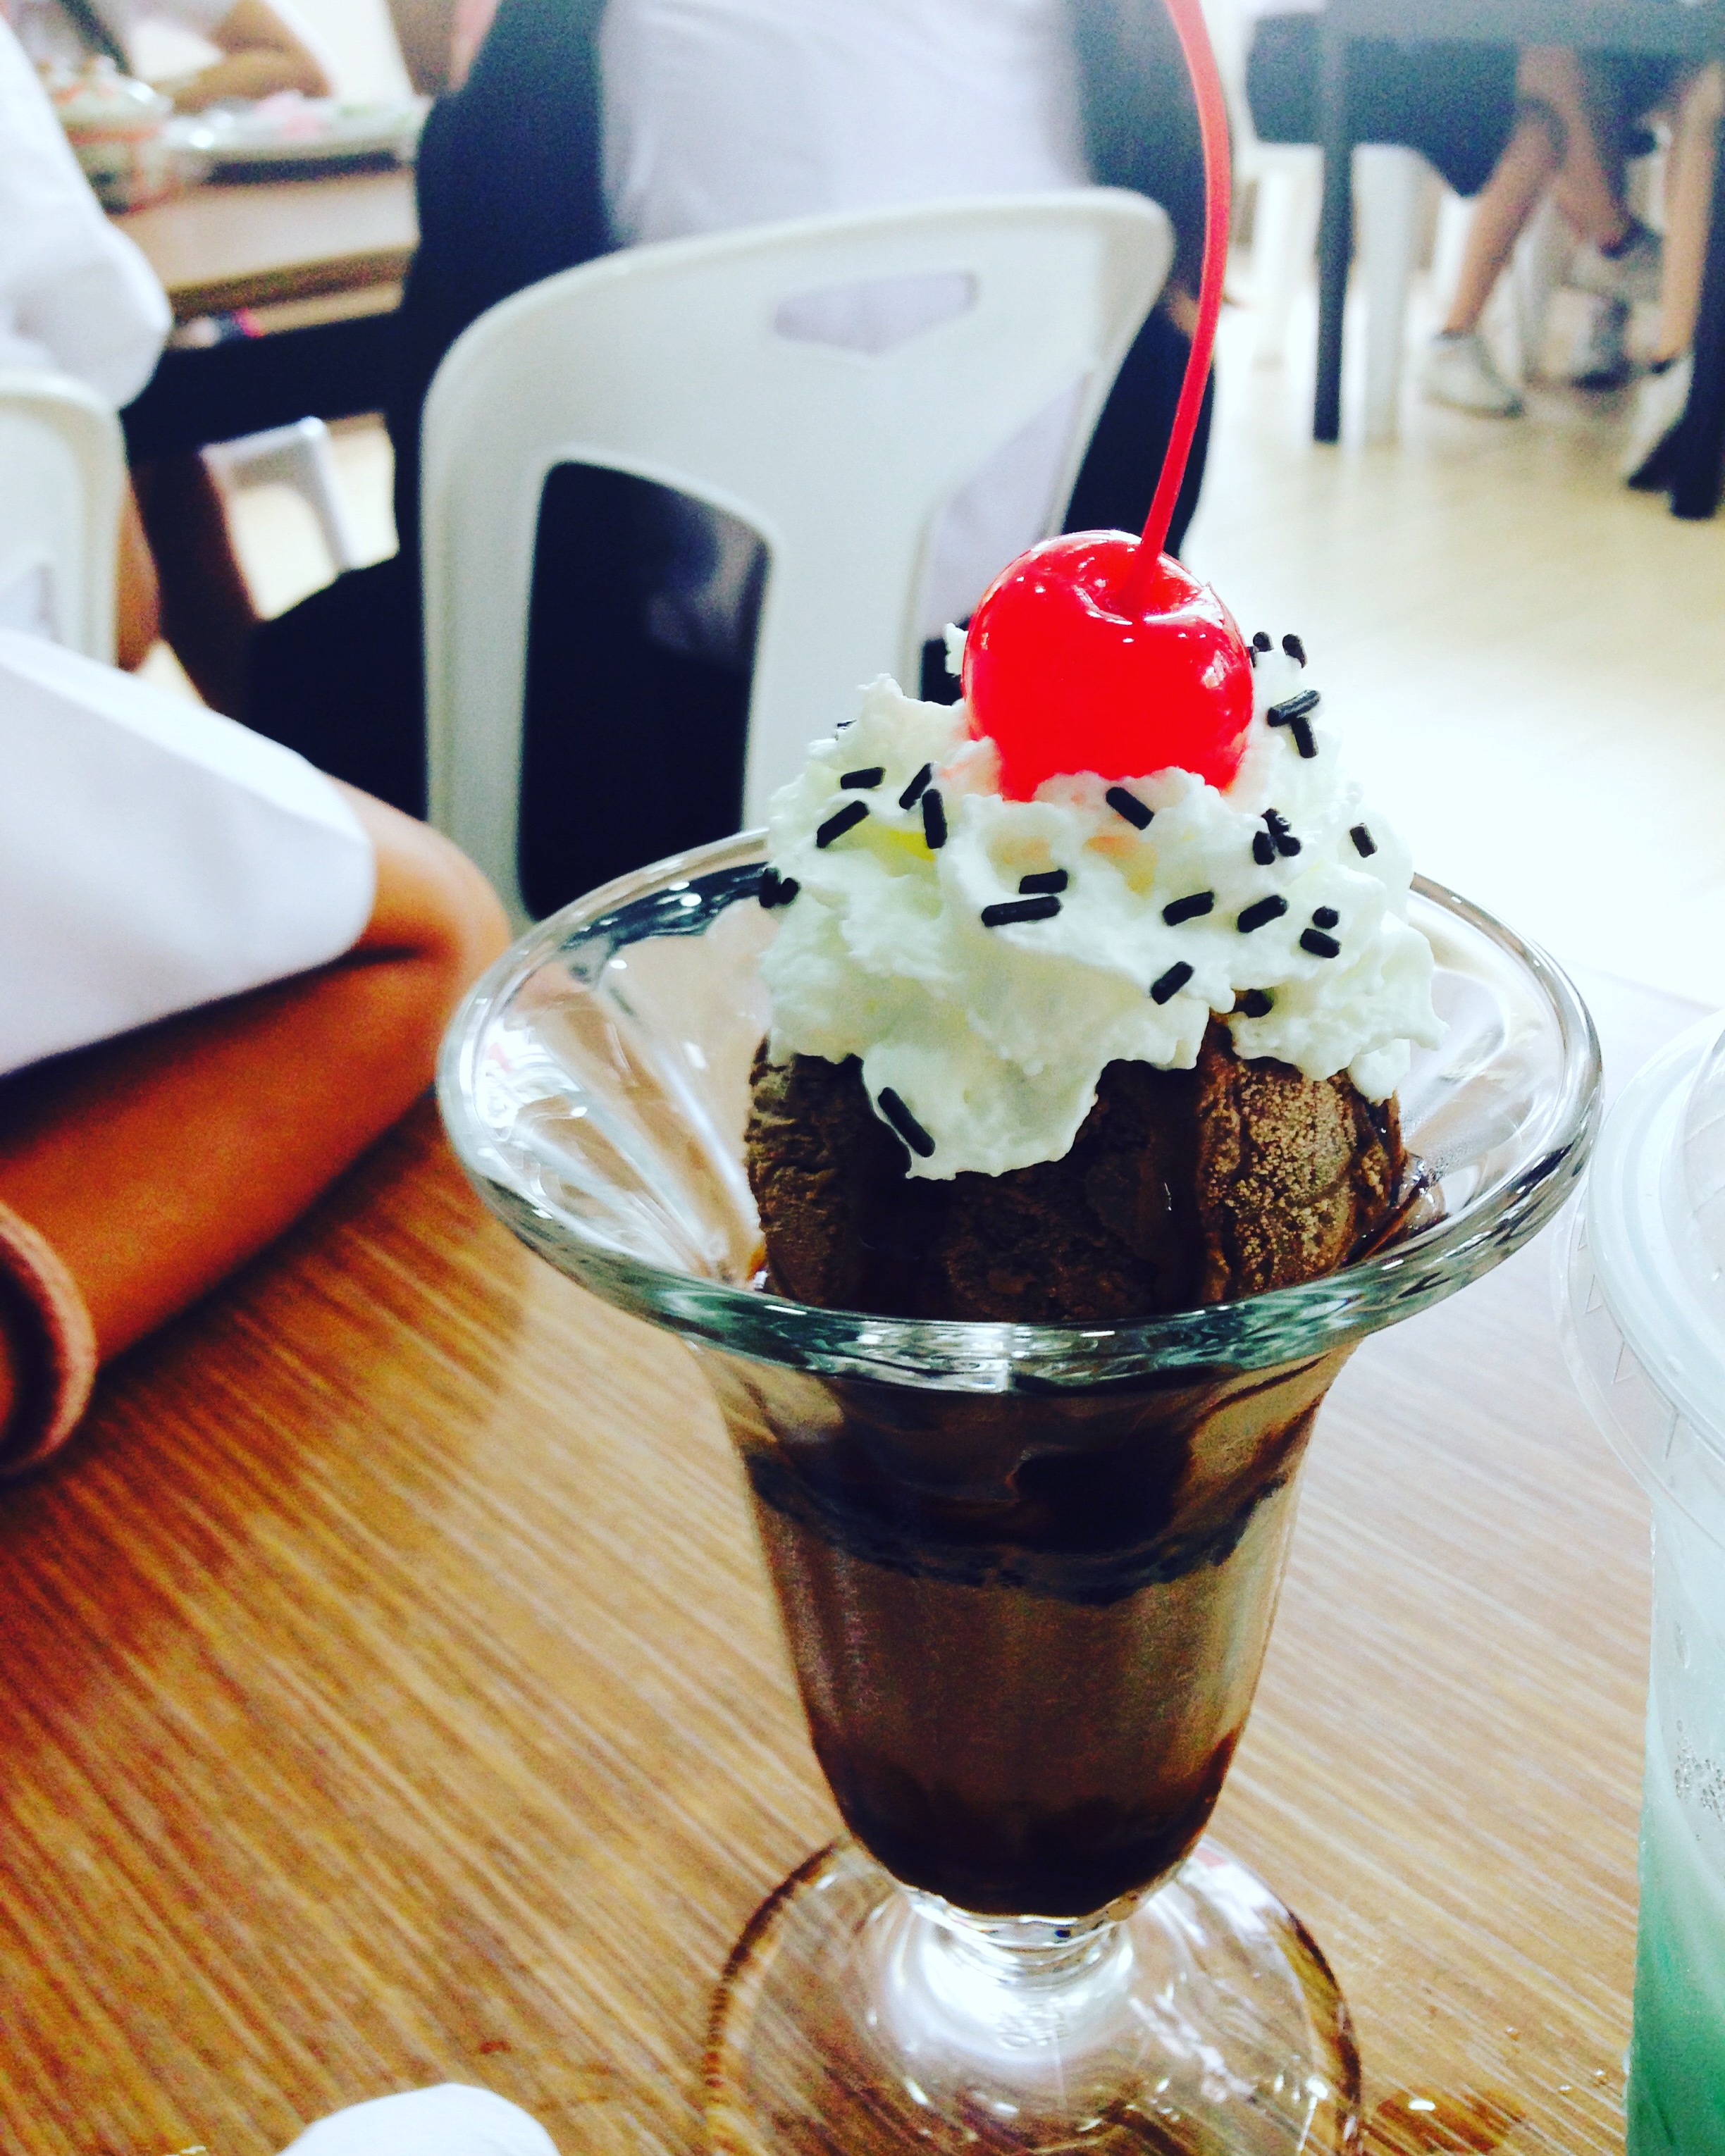
candy, dessert, sweets, confection, sweetmeat, ice cream, food, sundae, frozen dessert, whipped cream, cuisine, knickerbocker glory, cream, dish, ingredient, milkshake, gelato, drink, dondurma, dairy, sweetness, affogato, chocolate ice cream, pudding, parfait, sorbetes, frozen yogurt, chocolate syrup, frapp coffee, non alcoholic beverage, chocolate, recipe, British cuisine, dame blanche, coffee, korean food, cr me fra che